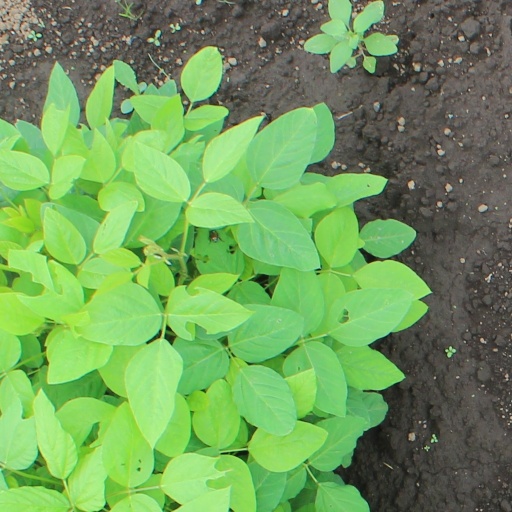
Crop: soybean